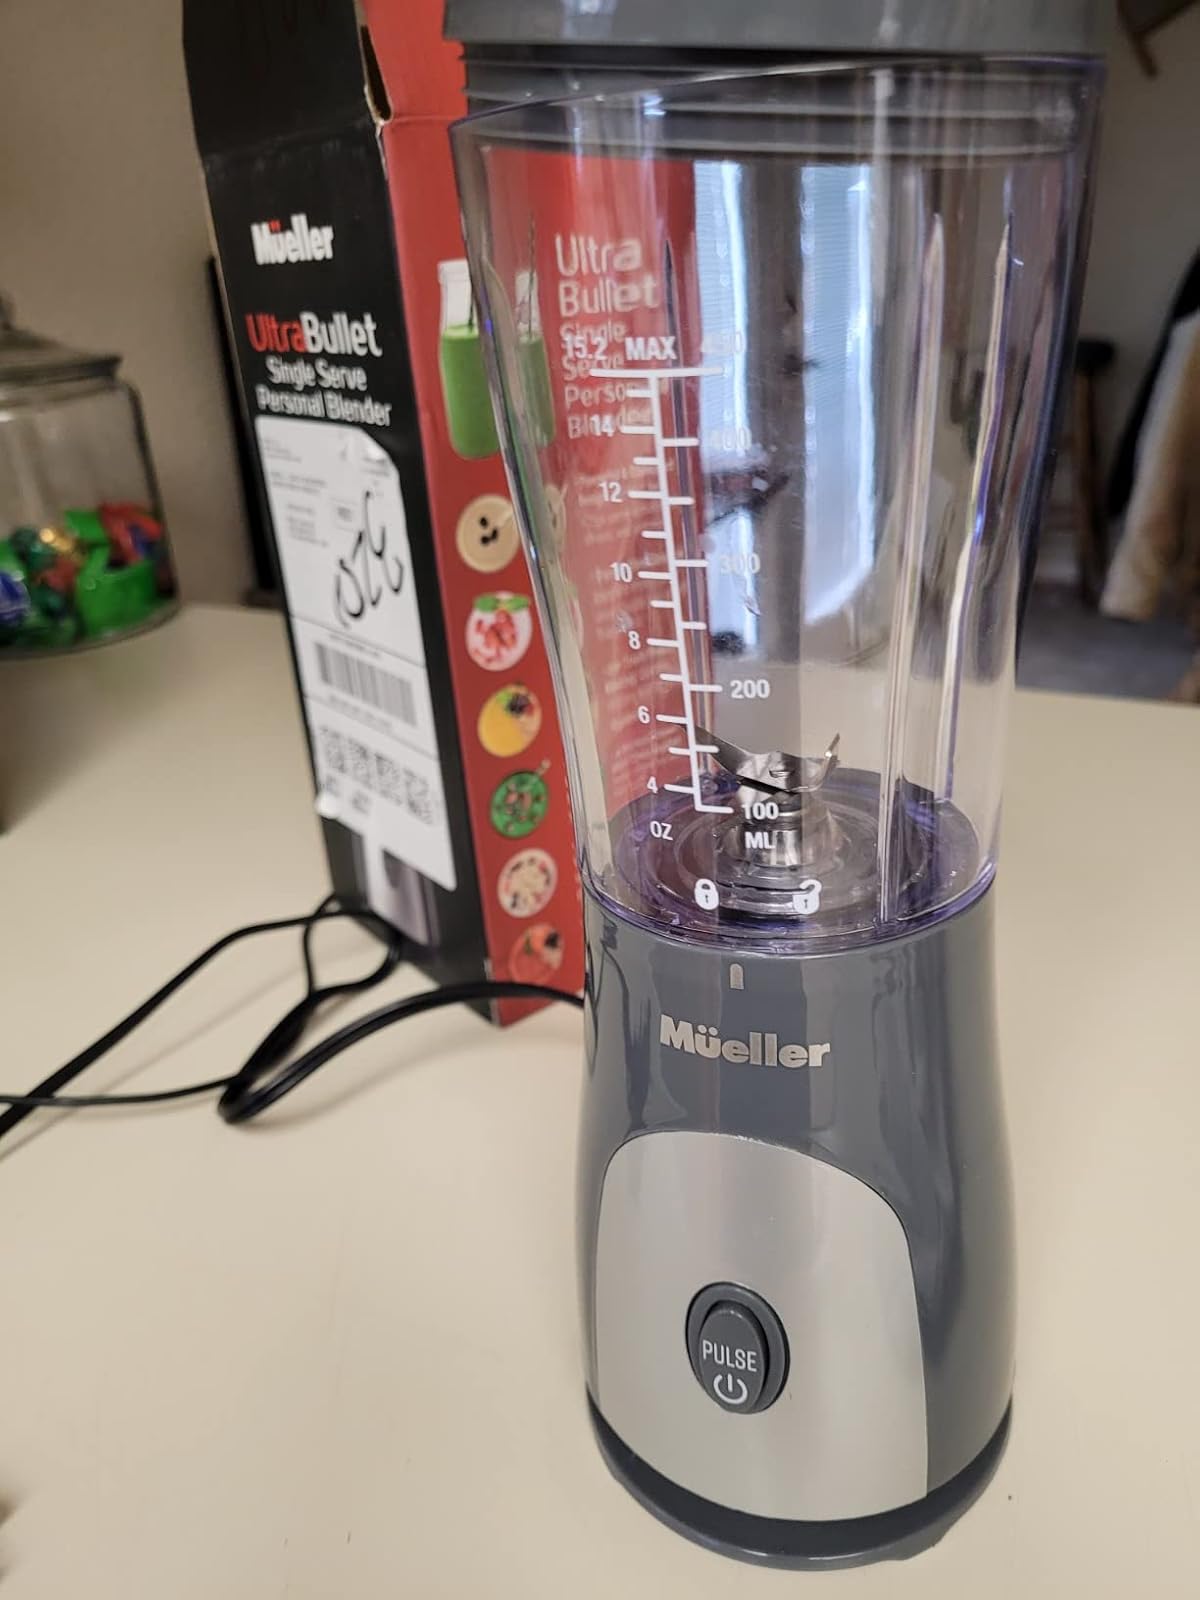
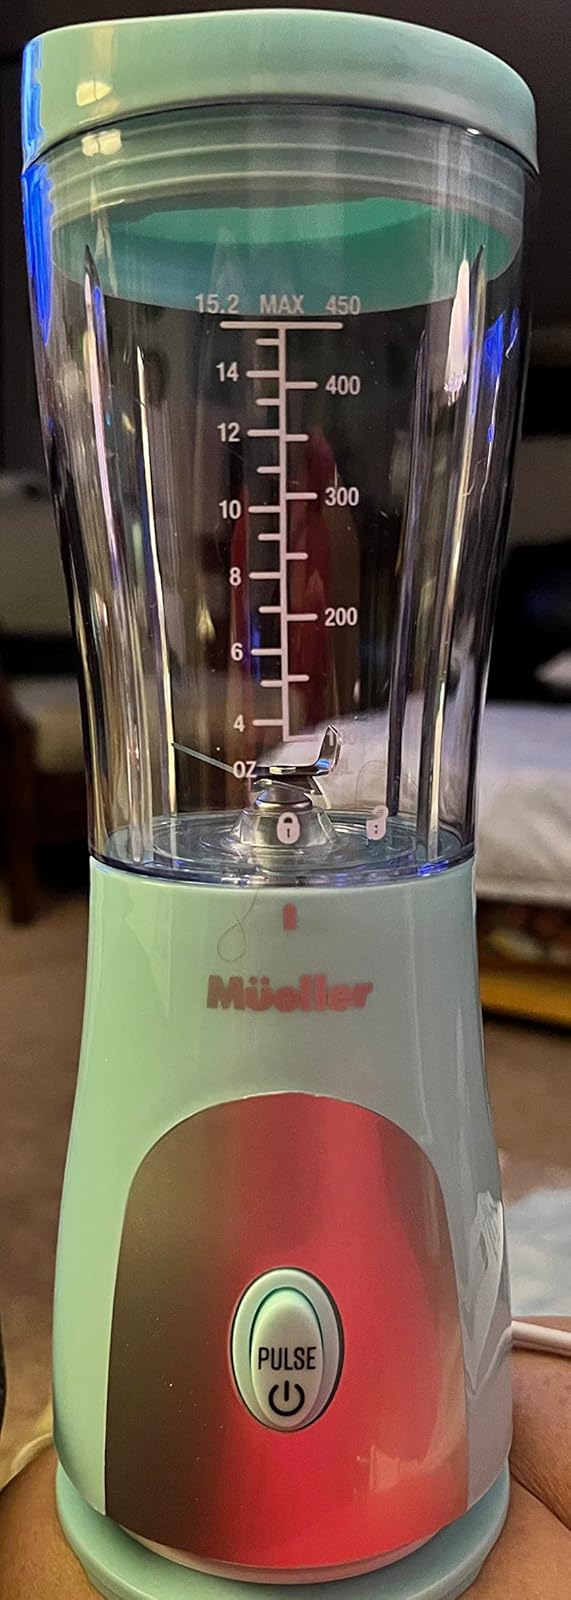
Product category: items_blender
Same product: no